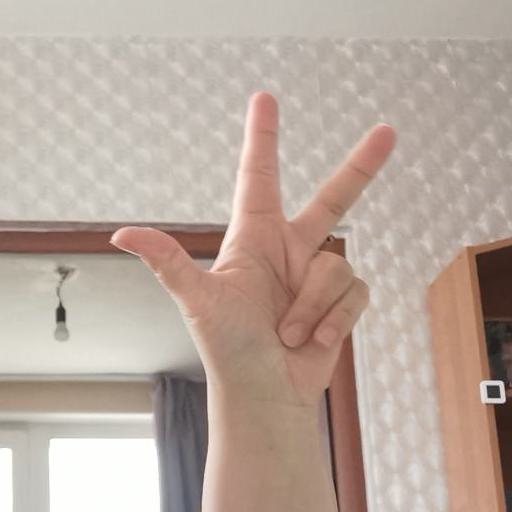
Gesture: three2